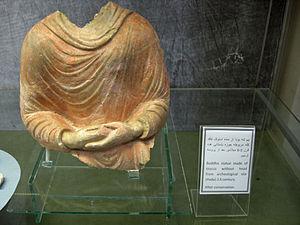
Hadda est un site archéologique gréco-bouddhiste situé dans l’ancienne région du Gandhara, à l’intérieur de la passe de Khyber, 10 km au sud de Jalalabad, dans l’est de l’actuel Afghanistan.
Le Musée national afghan est le musée principal de l'Afghanistan. Il occupe un bâtiment de la capitale, Kaboul, construit en 1922. Il se situe à huit kilomètres du centre-ville, dans le faubourg de Darulaman. Les collections du musée comptèrent parmi les plus importantes d'Asie centrale avec plus de 100 000 éléments, témoignant du rôle de carrefour tenu par l'espace afghan. Le bâtiment très largement détruit, les collections pillées par la guerre civile afghane, le musée a néanmoins rouvert en 2004 avec l'aide de la communauté internationale mais dans une configuration nécessairement moindre qu'auparavant.